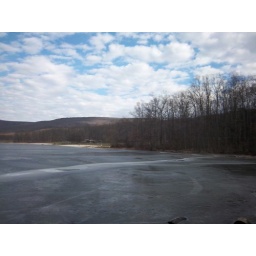
sky over the lake at Greenbriar